Avondale Park Historic District

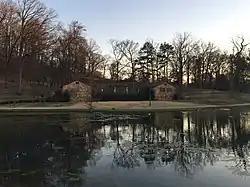
Pond at Avondale Park

The Avondale Park Historic District in Birmingham, Alabama, United States, is a historic district that was listed on the National Register of Historic Places in 1998. It is in the Avondale section of the city. It includes work dating to 1886 and work by Burnhum & Greer. It includes Queen Anne, Colonial Revival, and Tudor Revival architecture. The listing included 425 contributing buildings, one contributing site, and two contributing structures.